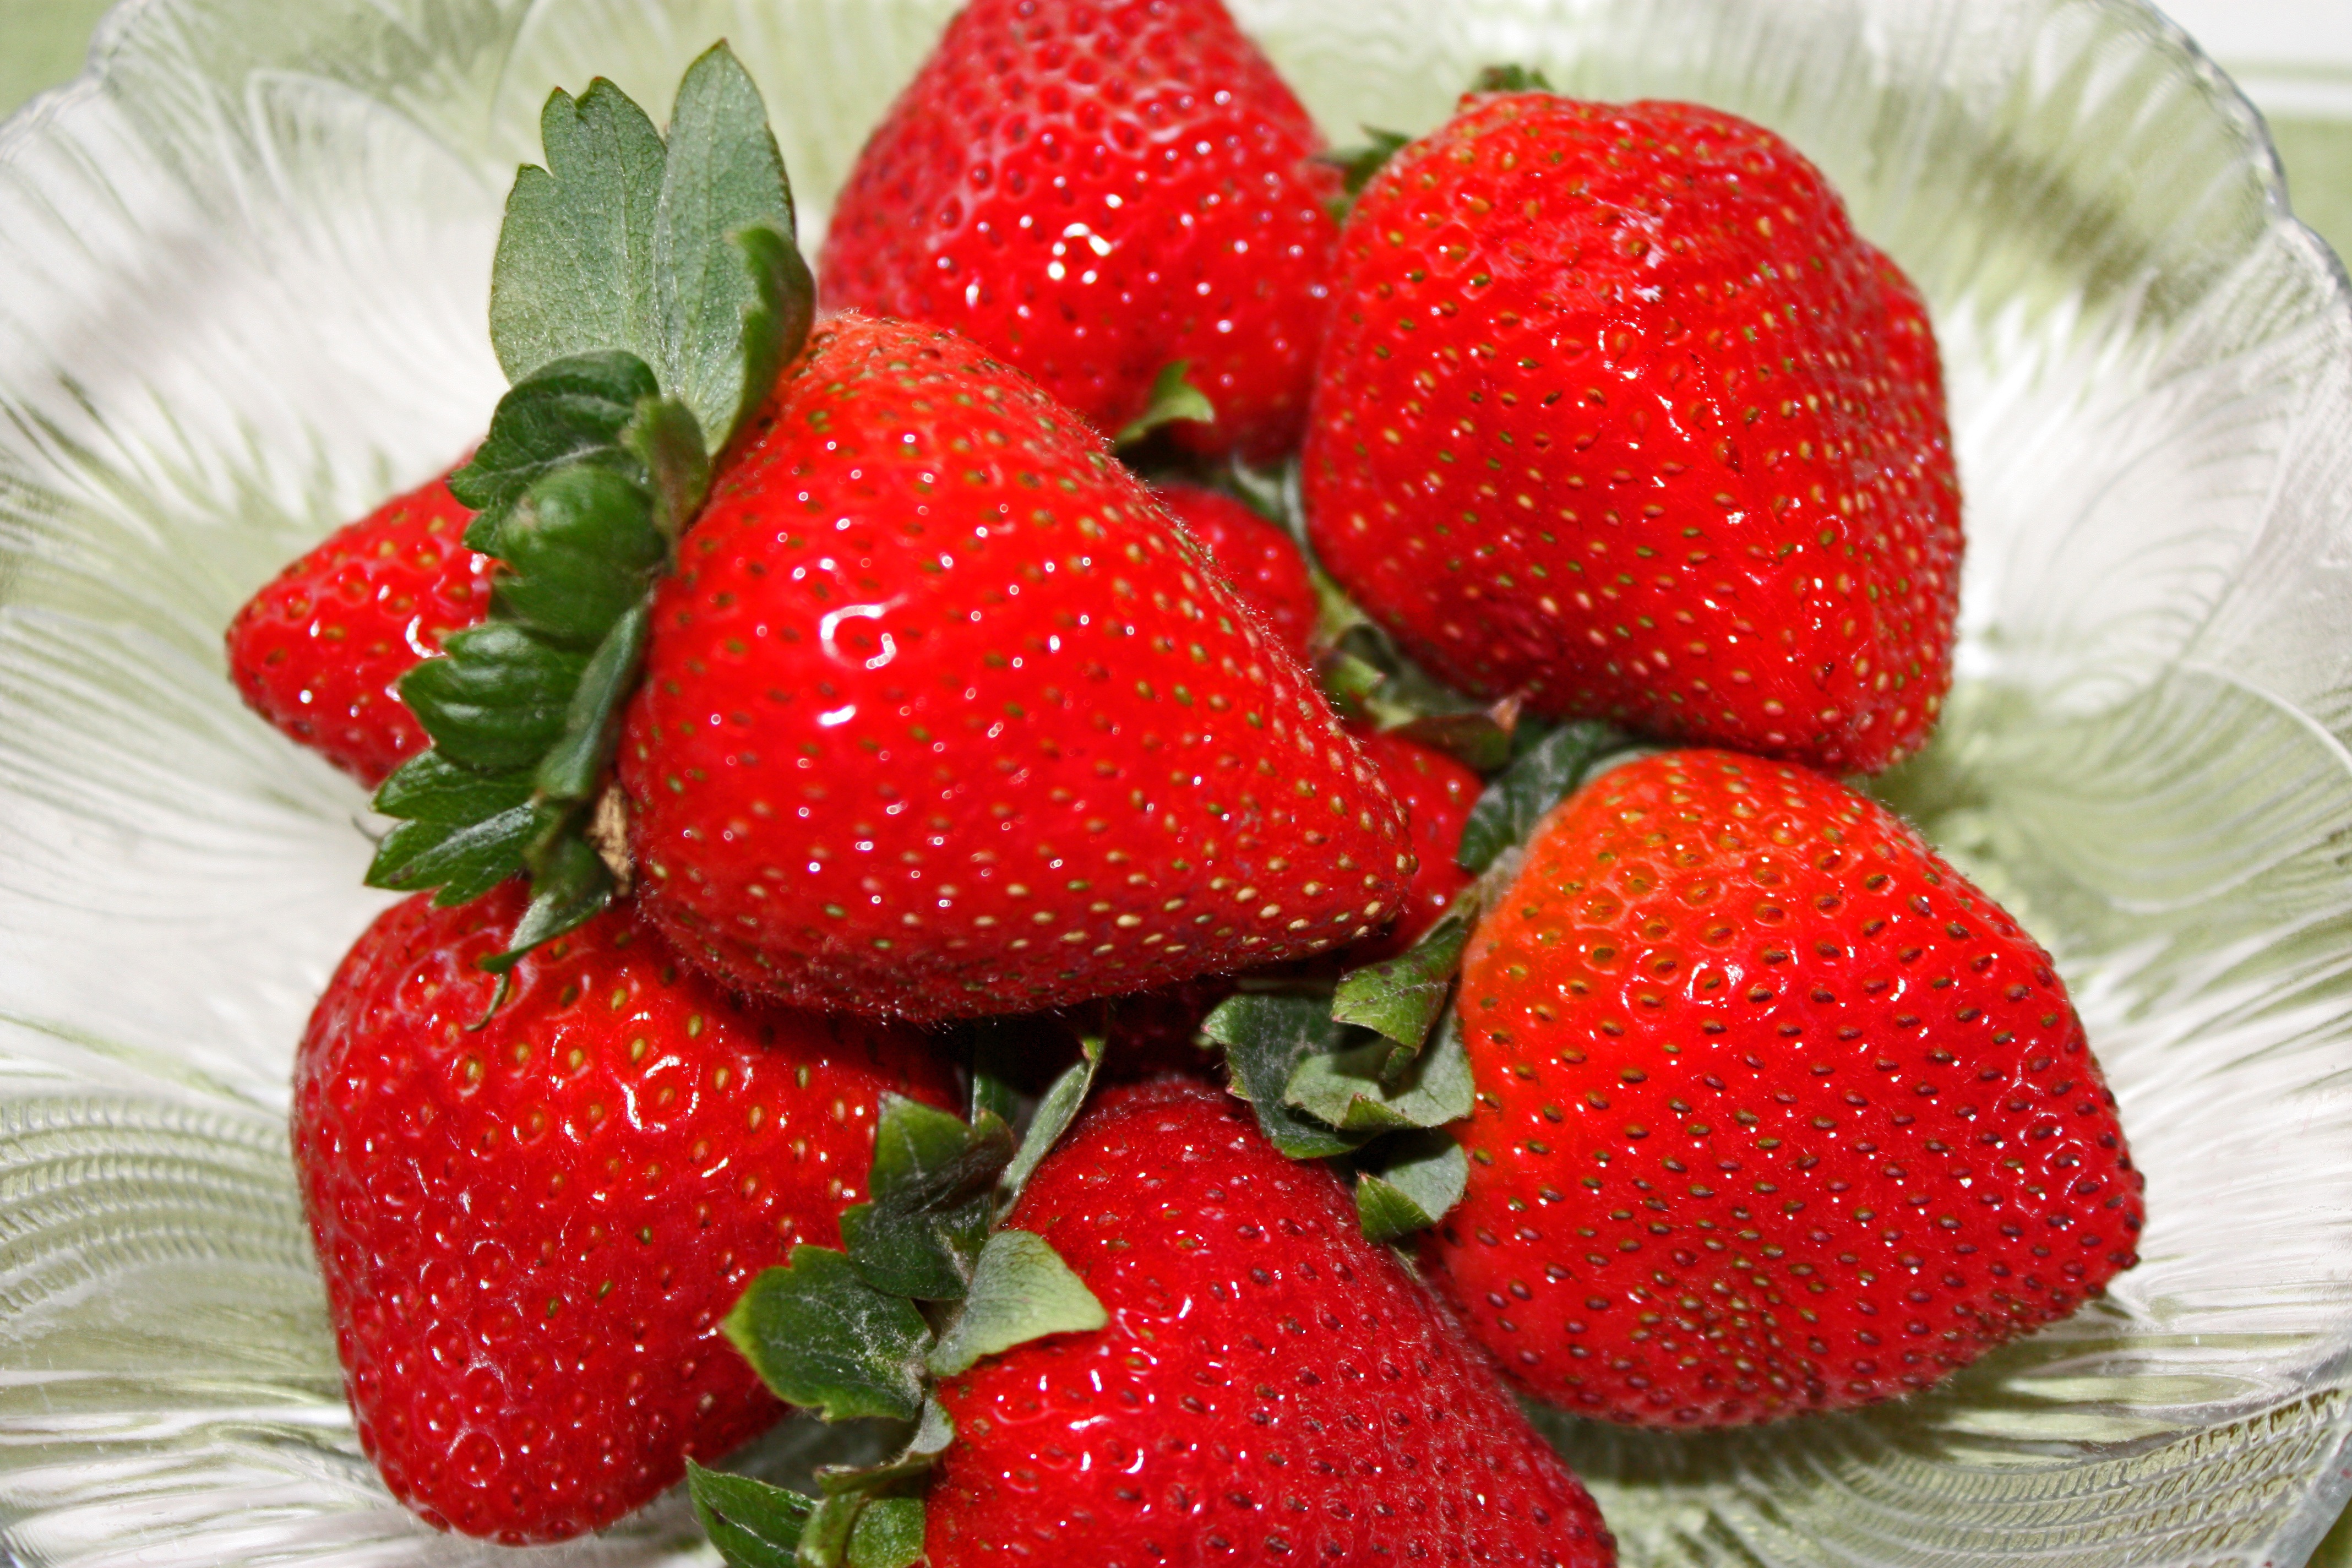
plant, fruit, summer, food, produce, fresh, healthy, strawberry, strawberries, healthy eating, organic, raw food, frutti di bosco